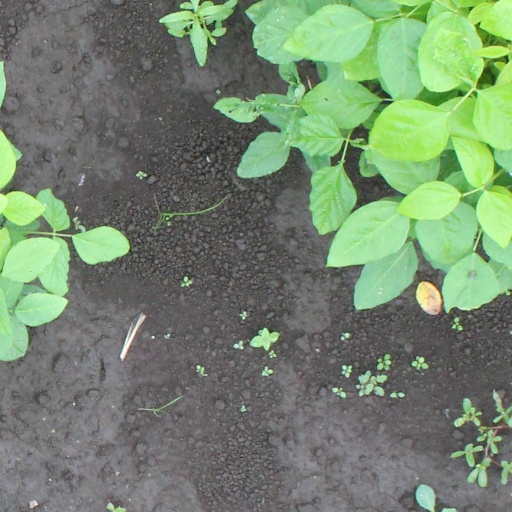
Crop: soybean